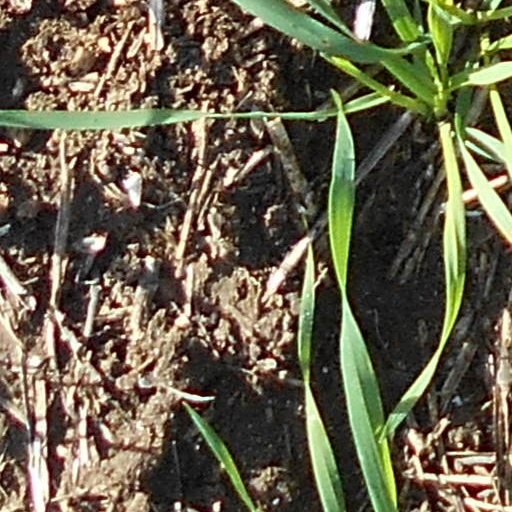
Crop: wheat